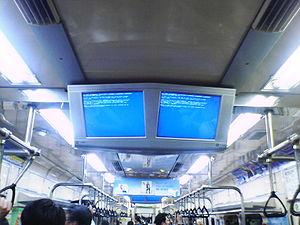
L’écran bleu de la mort est le surnom du message d'erreur affiché sur un écran d'ordinateur par le système d'exploitation Microsoft Windows lorsque celui-ci ne parvient pas à récupérer d'une erreur du système ou lorsqu'il arrive à un point critique d’une erreur fatale.